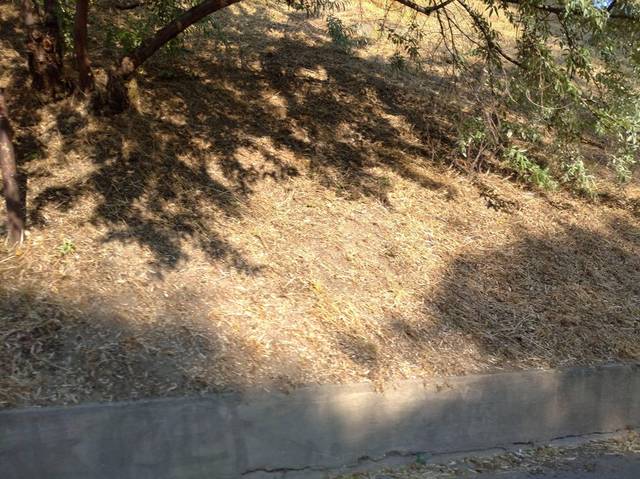
Region: Hungary
Coordinates: 47.506, 19.024